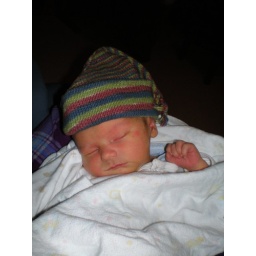
Aidan in very cute hat given to him by his aunt &amp;amp; cousins